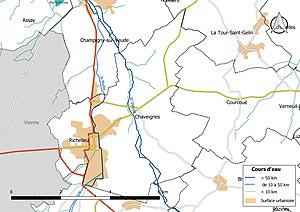
Carte du réseau hydrographique de la commune de fr:Chaveignes (France).
Chaveignes est une commune française du département d'Indre-et-Loire, en région Centre-Val de Loire.